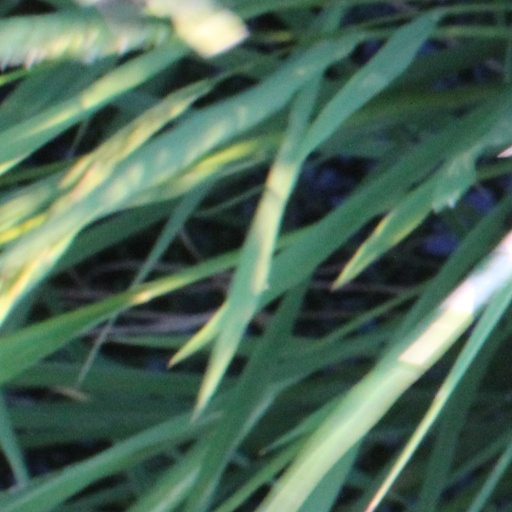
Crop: rice